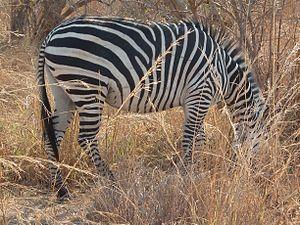
Le zèbre de Crawshay est une sous-espèce du zèbre des plaines. Son aire de répartition inclut l'est de la Zambie, de la rivière Luangwa, le sud-est de la Tanzanie et le nord du Mozambique jusqu'au sud du district de Gorongoza. Ce zèbre se distingue des autres sous-espèces de zèbres par le fait que ses incisives inférieures ne présentent pas d'infundibulum et que ses bandes blanches et noires sont très étroites par rapport aux autres types de zèbres des plaines.